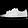
Label: Sneaker